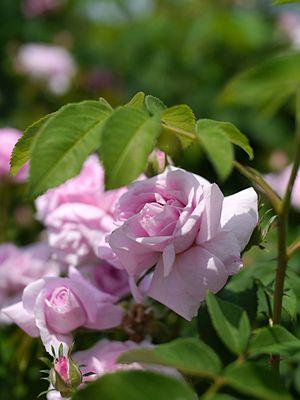
La rose d'Ispahan, ou simplement 'Ispahan', est une variété de rose ancienne issue de Rosa damascena. Elle doit son nom à la ville d'Ispahan en Iran où au XVIe siècle, le chah Abbas le Grand en fit la capitale des Séfévides, avec nombre de palais, de mosquées et de jardins avec notamment des roseraies.